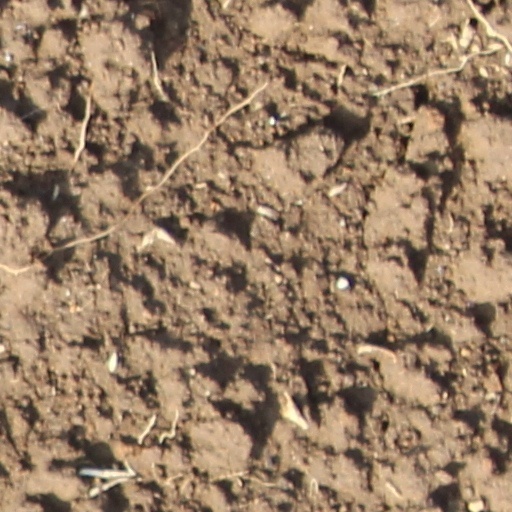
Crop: wheat